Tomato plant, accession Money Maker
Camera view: bottom (45 deg); turntable rotation: 60 degrees
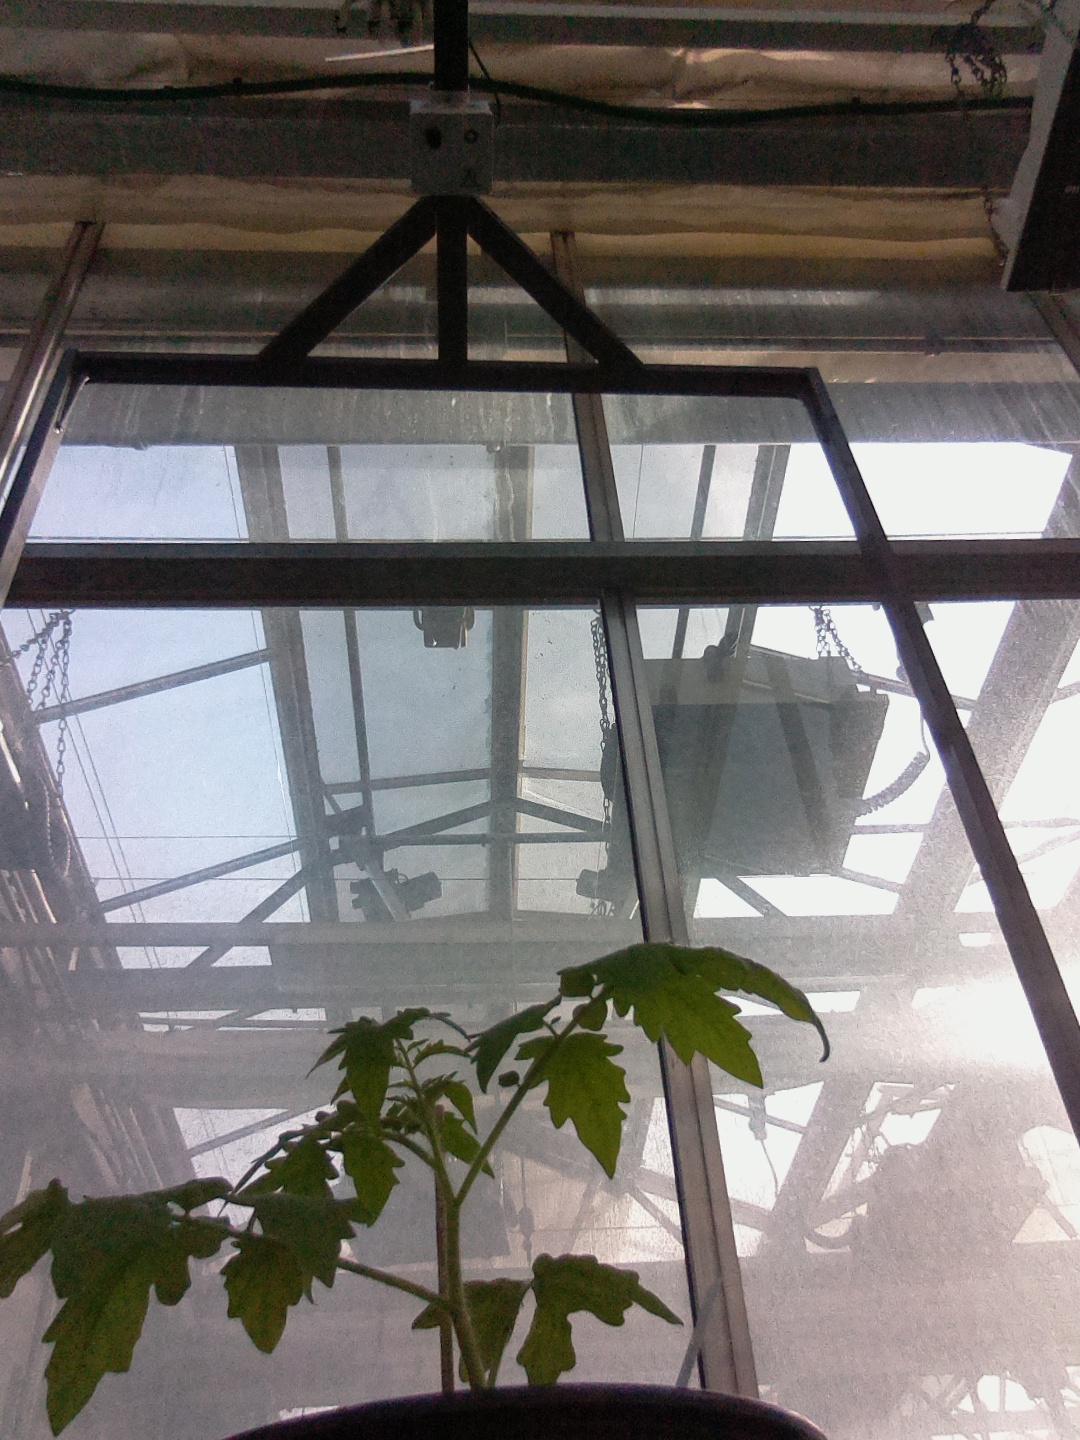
BBCH growth stage 13: 6 of true leaves visible